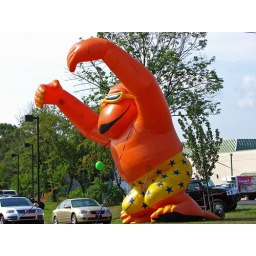
This orange dude can be found at a car dealership on route 209 near Brodheadsville, PA.